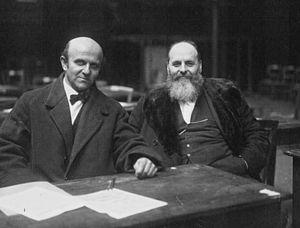
Salomon Grumbach était un homme politique et un journaliste alsacien. Profondément lié au SPD et à la Section française de l’Internationale ouvrière, Grumbach a longtemps aspiré à une amélioration des relations franco-allemandes. En France, il a exercé en outre des responsabilités politiques sur le plan communal et national.